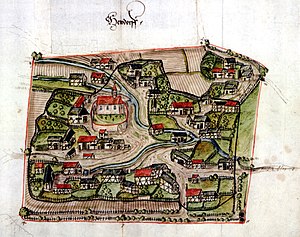
Landsby / Landsbytyper / Klyngebyer
Klyngebyen Heudorf ved Meßkirch omkring 1575
Ved en landsby forstås en samlet bebyggelse på mindst 3 landbrugsejendomme, hvis indbyggere fortrinsvis lever af landbrug.